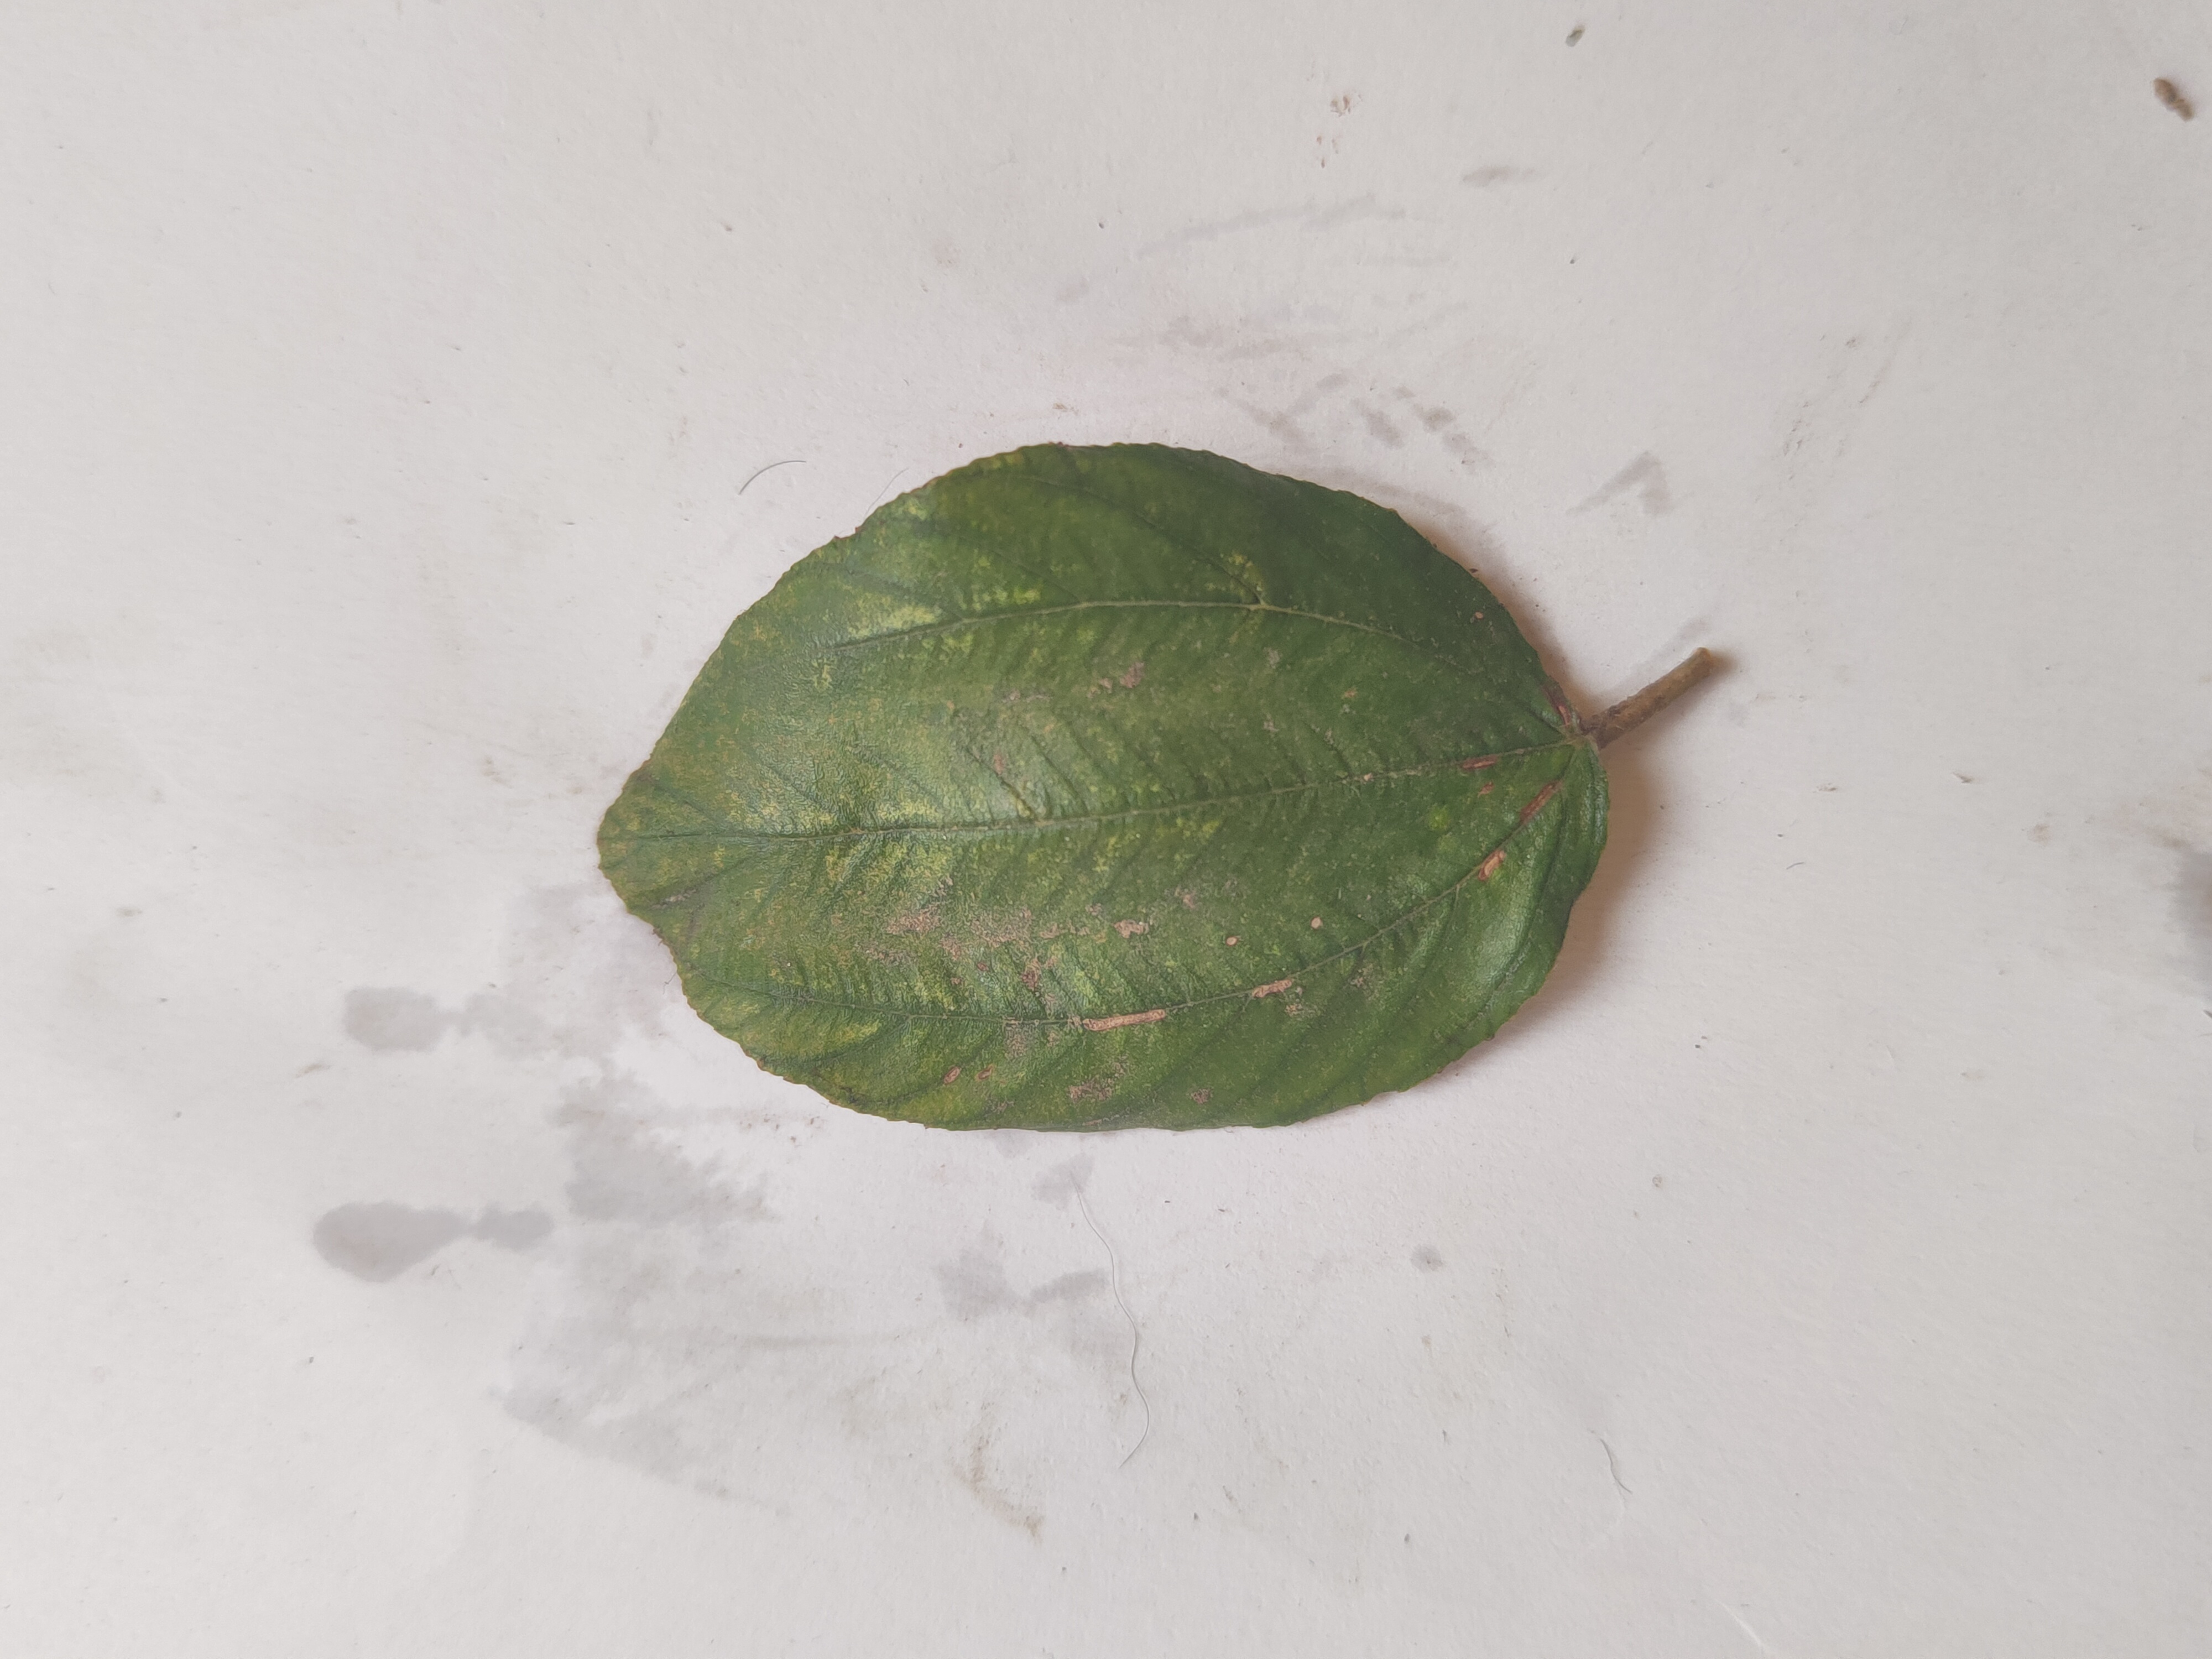
Leaf variety: Plum